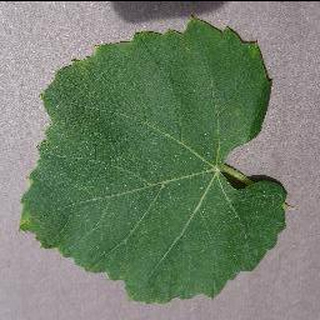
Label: healthy_grape